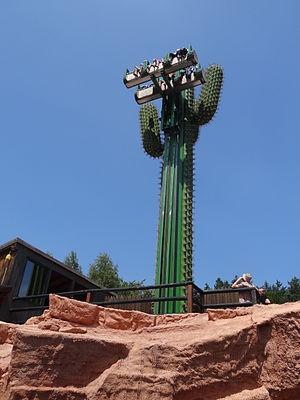
Le Cactus à Fraipsertuis City
Fraispertuis-City est un parc à thèmes familial situé à Jeanménil, au cœur de la forêt vosgienne. Ouvert en 1966 par la famille Fleurent qui le détient toujours, il a pour thème principal le Far West.
Shoot, tilt & drop tower est un type d'attraction de la famille des tours de chute.
Ces différentes listes sont non exhaustives.